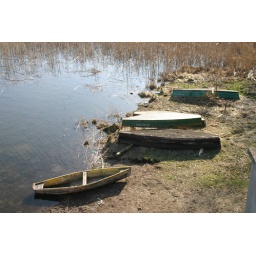
boats by the lake Wigry (Poland)